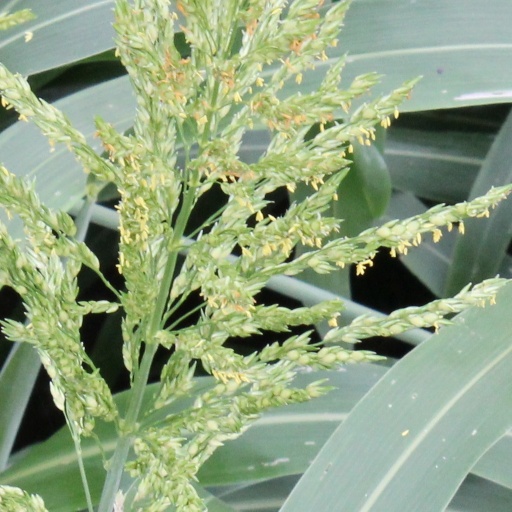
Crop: sorghum